Friends Seminary

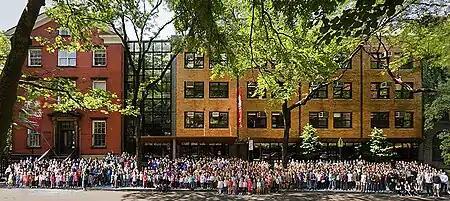
Exterior of Friends Seminary on 16th Street

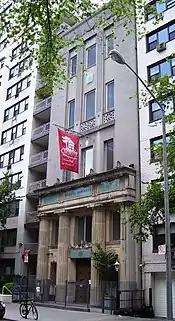
The Annex on East 15th Street, formerly the German Masonic Hall

The campus comprises six buildings. The largest building, known as Hunter Hall, built in 1964, holds classes for the entire Middle School, most of the Lower School and some of the Upper School. The building contains a basement-level gymnasium and cafeteria, library and media center, science laboratories, art studios, computer laboratories and classrooms for all grades.